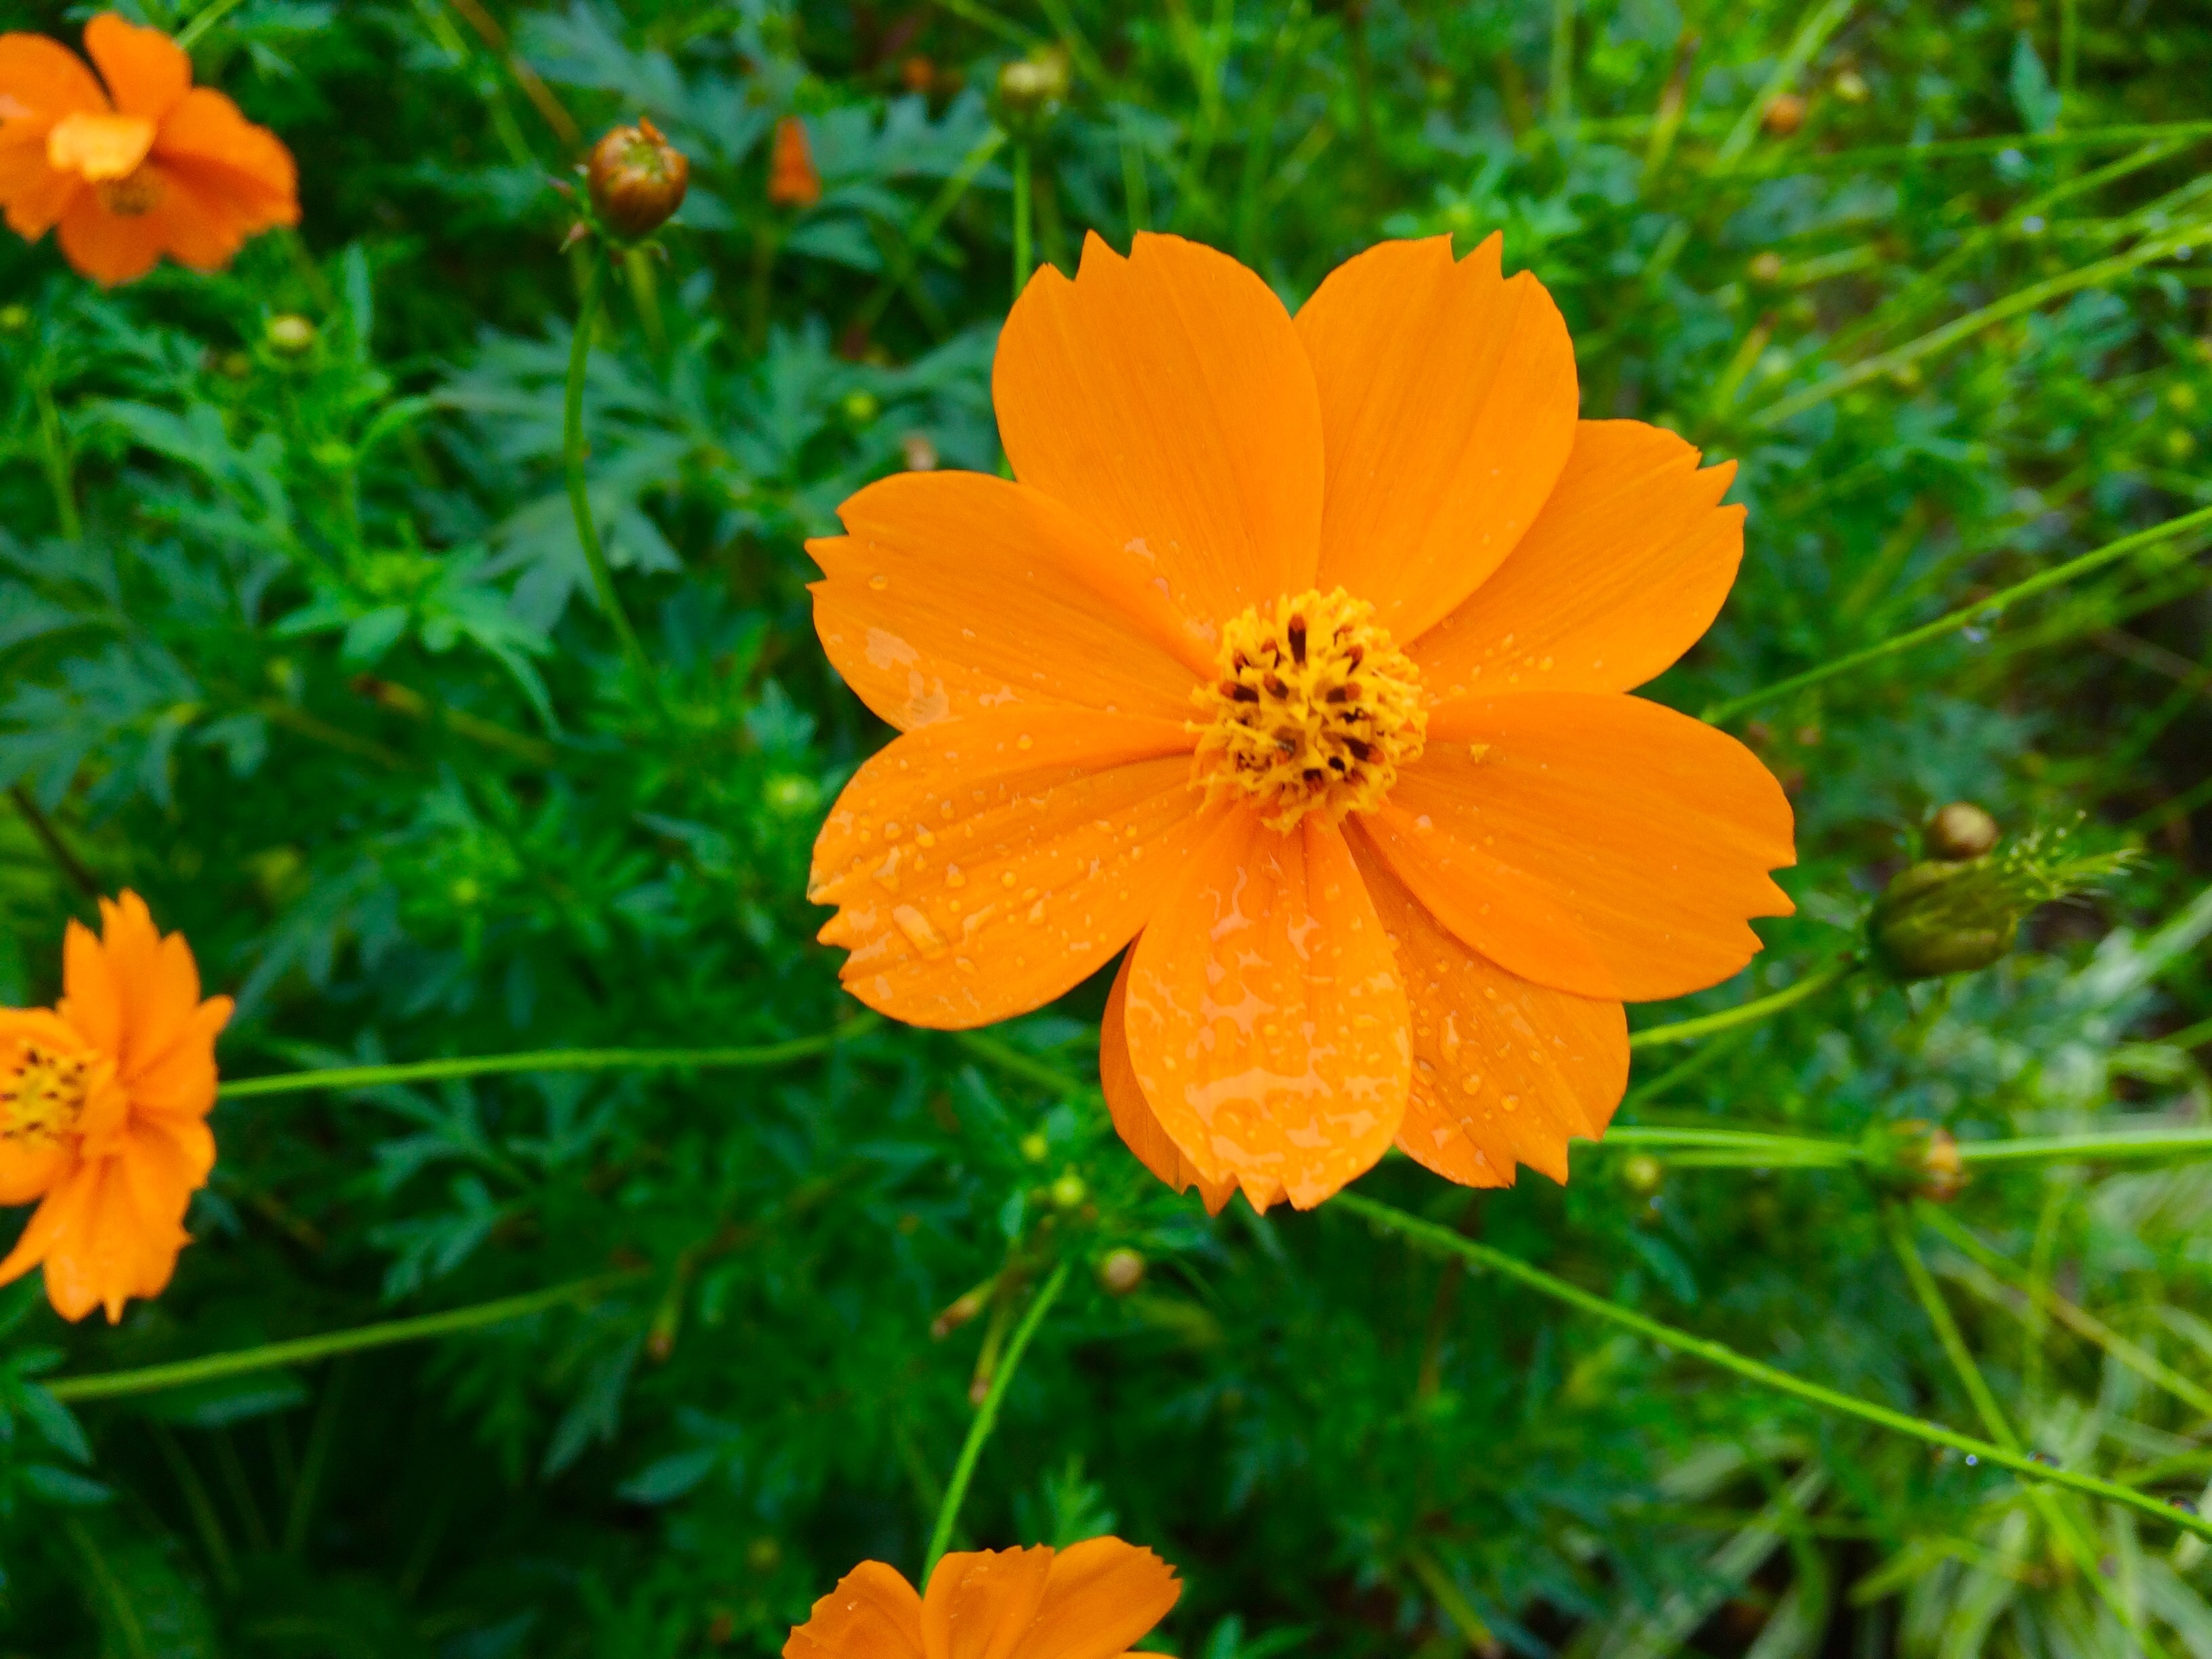
nature, plant, meadow, prairie, flower, petal, green, herb, botany, yellow, flora, wildflower, flowers, macro photography, flowering plant, daisy family, calendula, sulfur cosmos, garland chrysanthemum, orange leaf, 1 wheel, eschscholzia californica, annual plant, land plant, garden cosmos